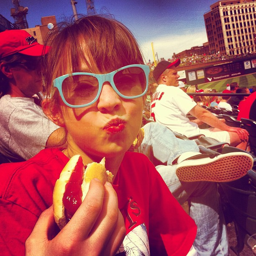
A woman with glasses that is holding a sandwich.
A woman in large blue sunglasses eats a sandwich at a baseball game.
a female with blue glasses is eating a hot dog
A young kid holding a hot dog in their hand.
a woman in glasses bite into a hot dog